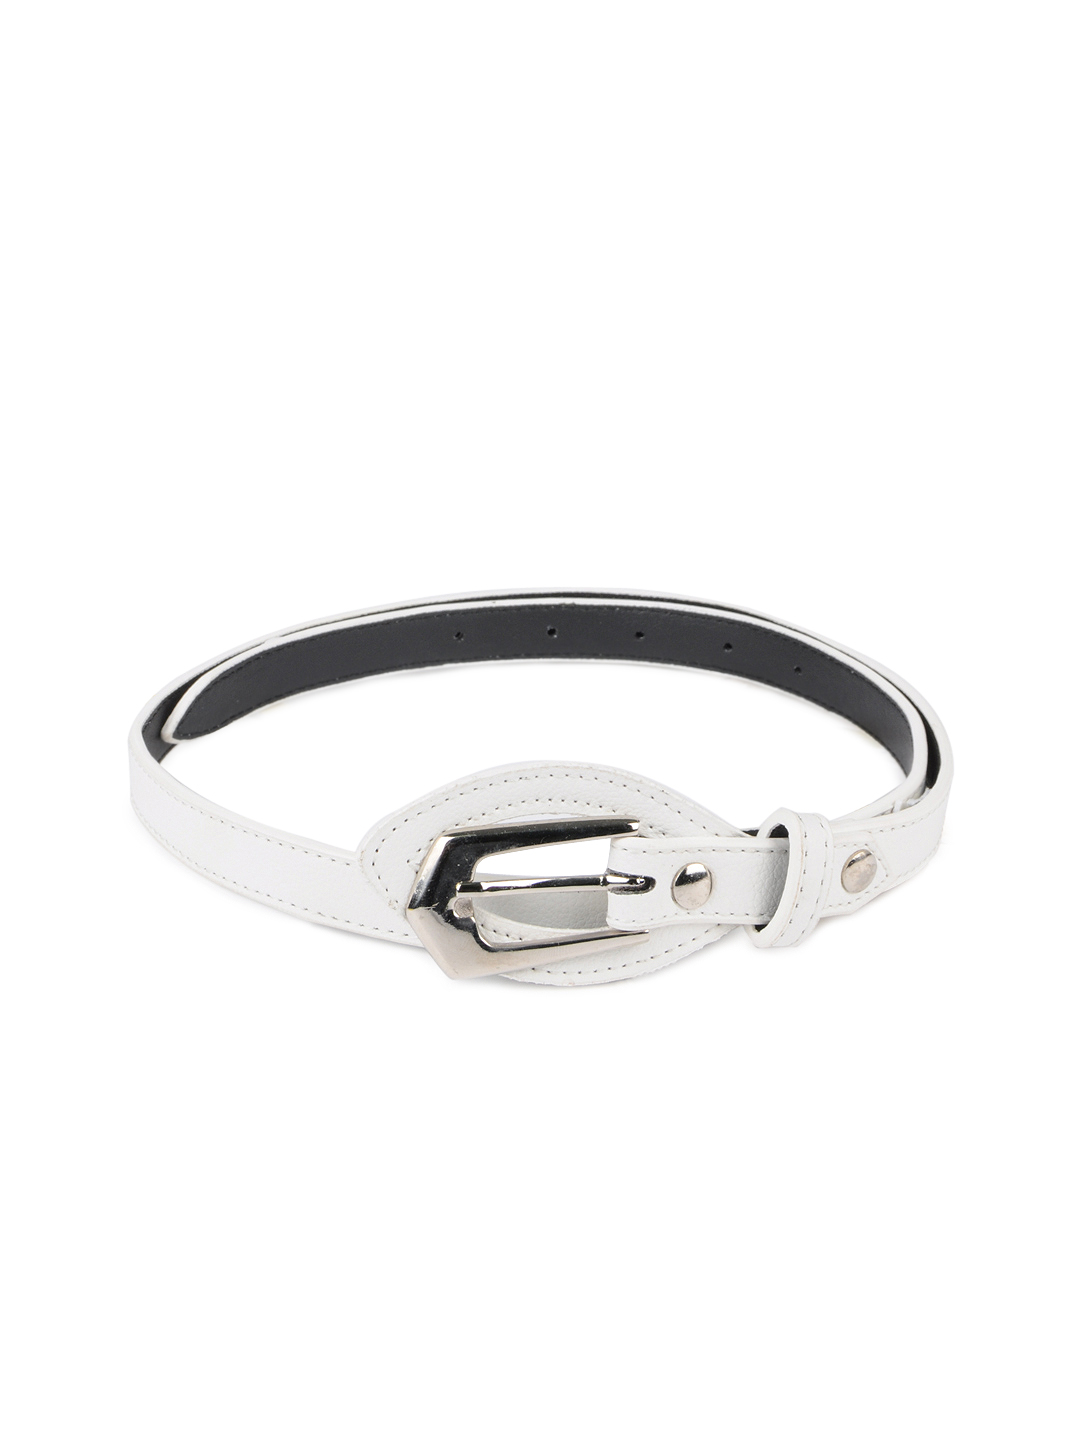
Baggit Women White Pandu Taj Belt
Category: Accessories / Belts / Belts
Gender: Women
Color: White
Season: Summer 2012
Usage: Casual